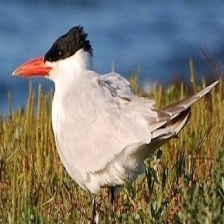
Species: CASPIAN TERN
Scientific name: HYDROPROGNE CASPIA